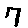
Label: 7